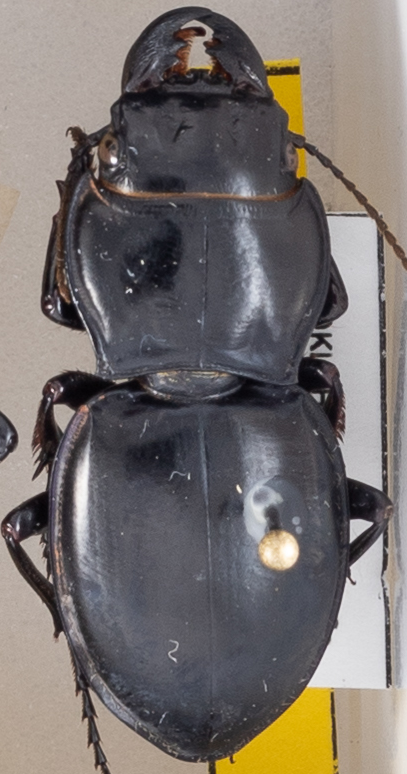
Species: Pasimachus californicus
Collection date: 2022-06-29
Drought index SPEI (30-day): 0.24
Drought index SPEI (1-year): -1.13
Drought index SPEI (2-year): -0.9